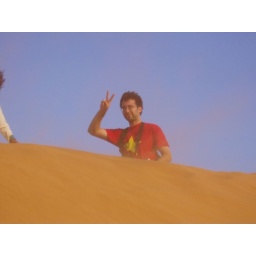
Jerrold still flashin' the peace sign even though he has sand blowing in his face